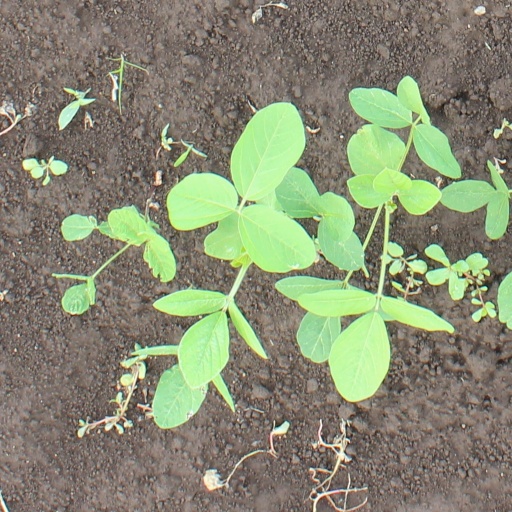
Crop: soybean